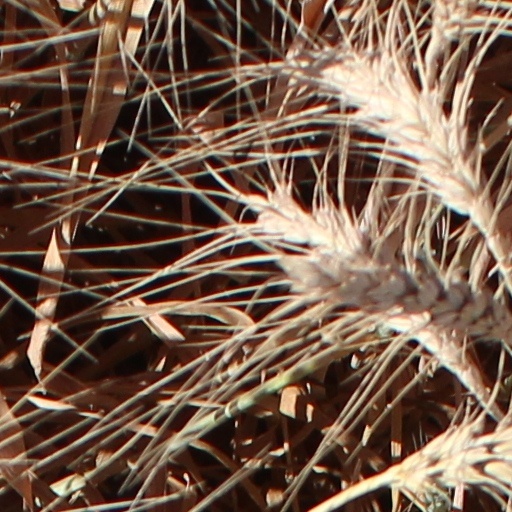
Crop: wheat